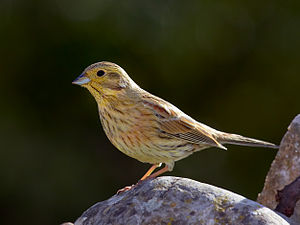
Gærdeværling
En hun fra Spanien
En hun fra Spanien
Gærdeværling er en spurvefugl, der yngler i agerland og kratklædte bakker i det sydlige Europa, nordpå til Frankrig og det sydligste England. Hunnen ligner gulspurv, men hannen har karakteristisk sort- og gulstribet hoved. Arten er en sjælden strejfgæst i Danmark.